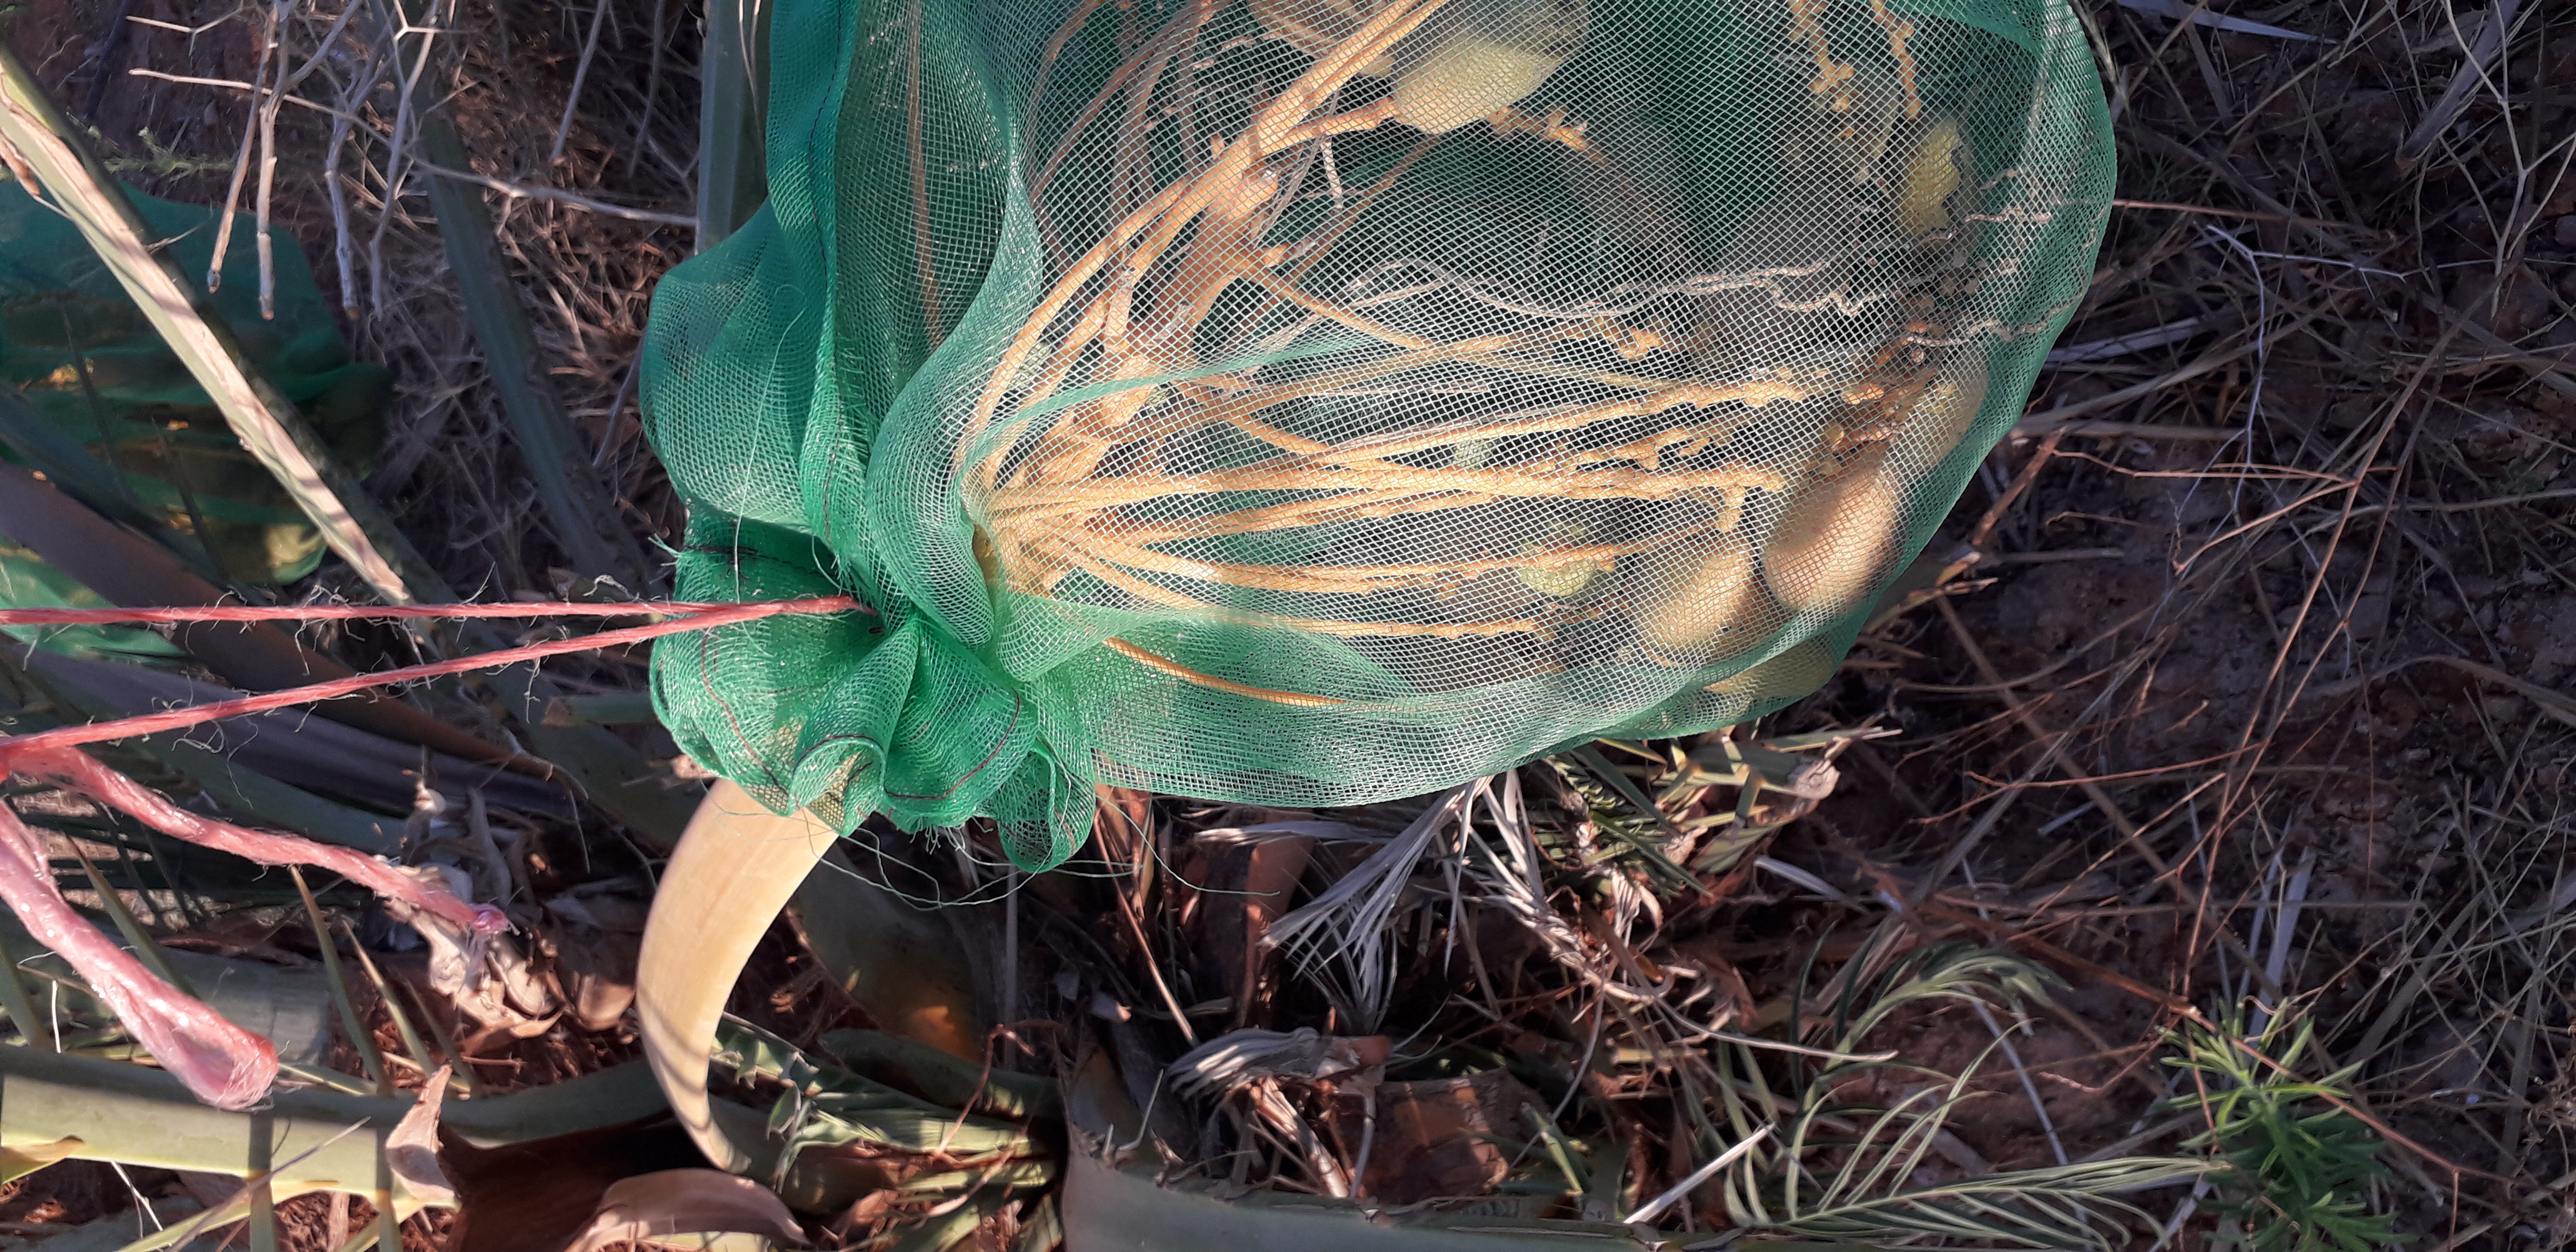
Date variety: Boumajhoul